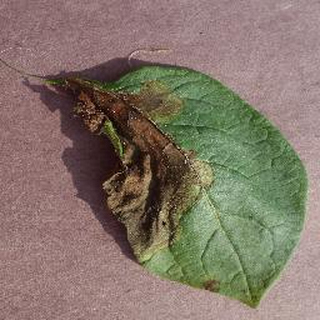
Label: potato_late_blight